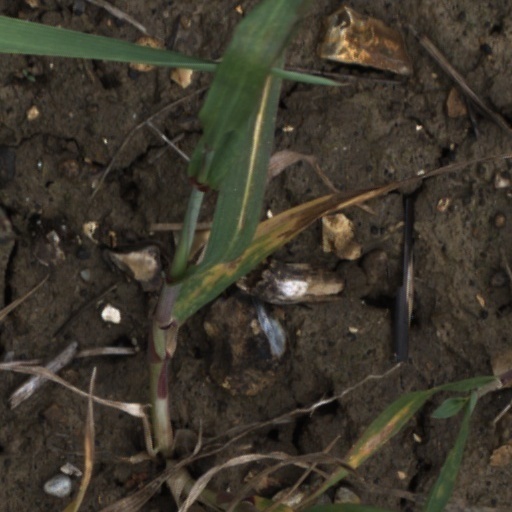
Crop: wheat